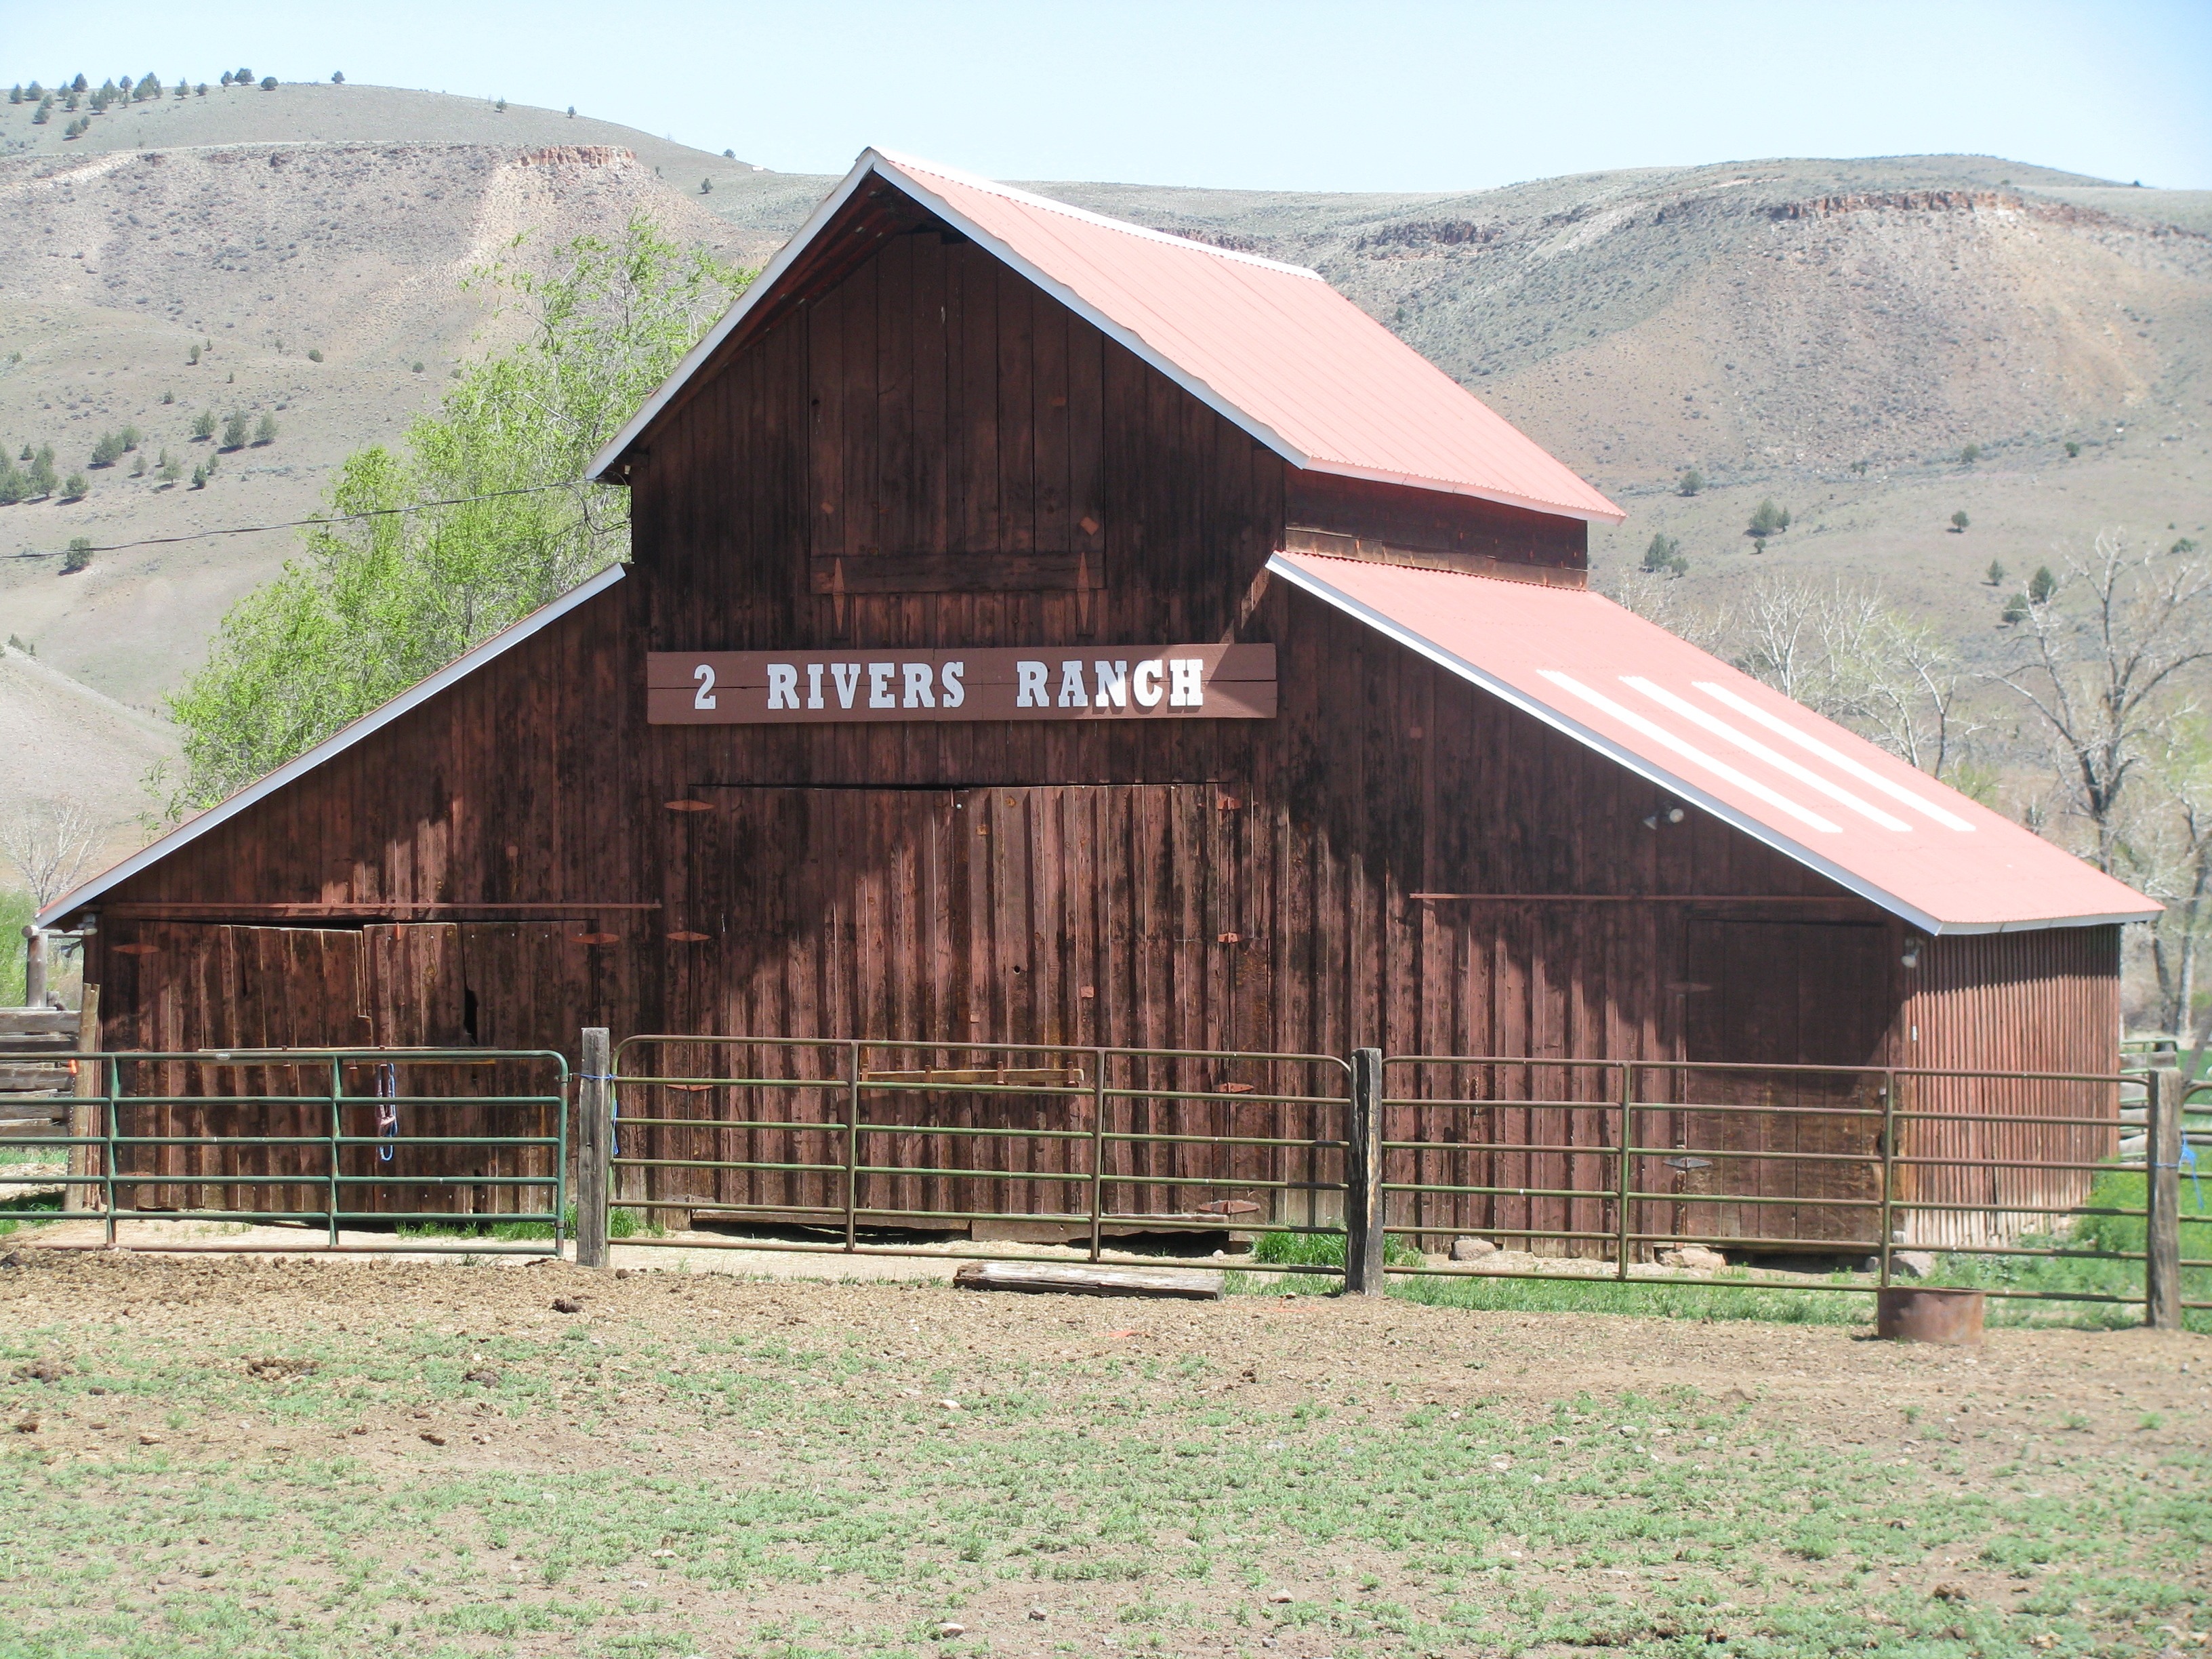
farm, building, old, barn, shed, hut, shack, red, pasture, ranch, stable, west, eastern, log cabin, oregon, rural area, old west, dayville, two rivers ranch